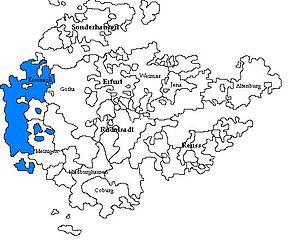
Le duché de Saxe-Eisenach était un territoire du Saint-Empire romain germanique qui se trouvait dans l'actuel Land de Thuringe.